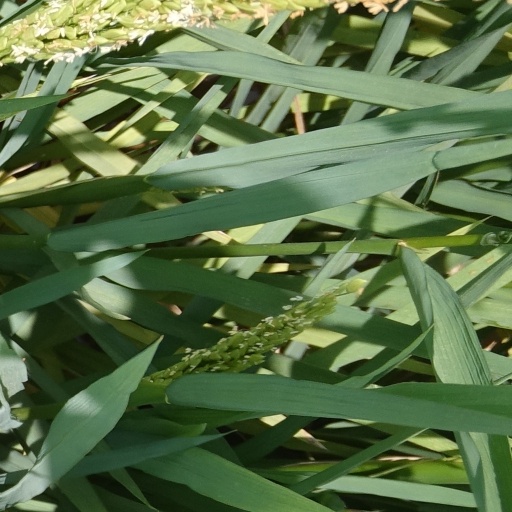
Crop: rice